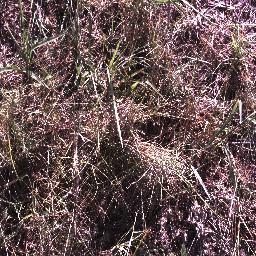
Label: negative